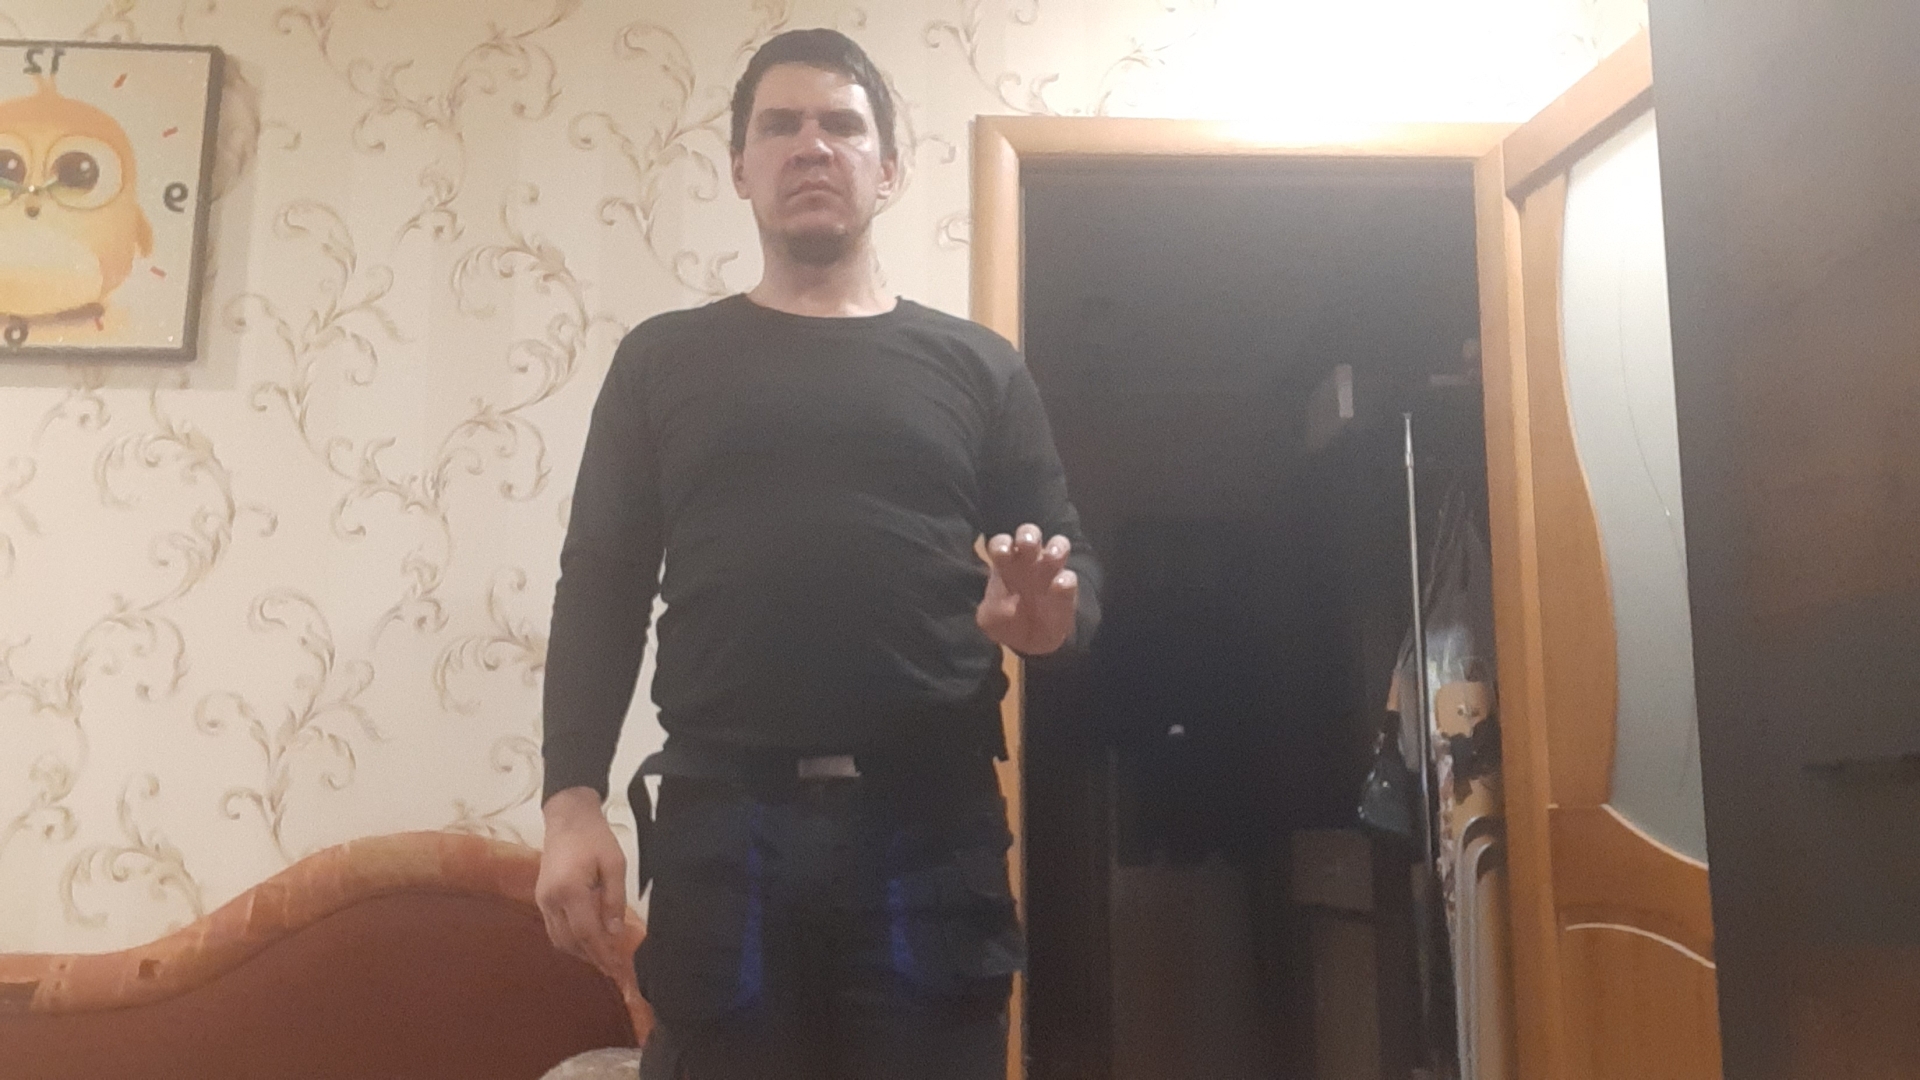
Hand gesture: grabbing